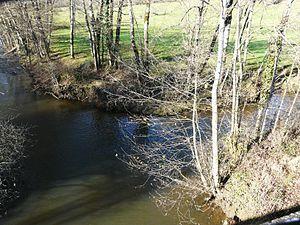
Confluent du ruisseau la Queue d'âne (arrivant de la droite) et de la rivière Côle, Pont de Lavaud, Saint-Jean-de-Côle, Dordogne, France
La Queue d’âne ou ruisseau de la Queue d'âne est un ruisseau français du département de la Dordogne, affluent de la Côle et sous-affluent de la Dronne.